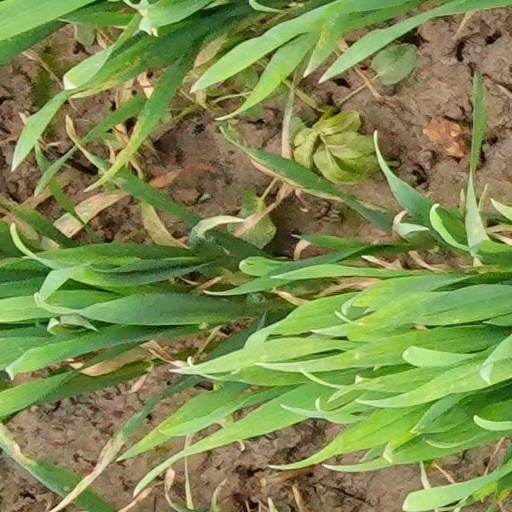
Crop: wheat